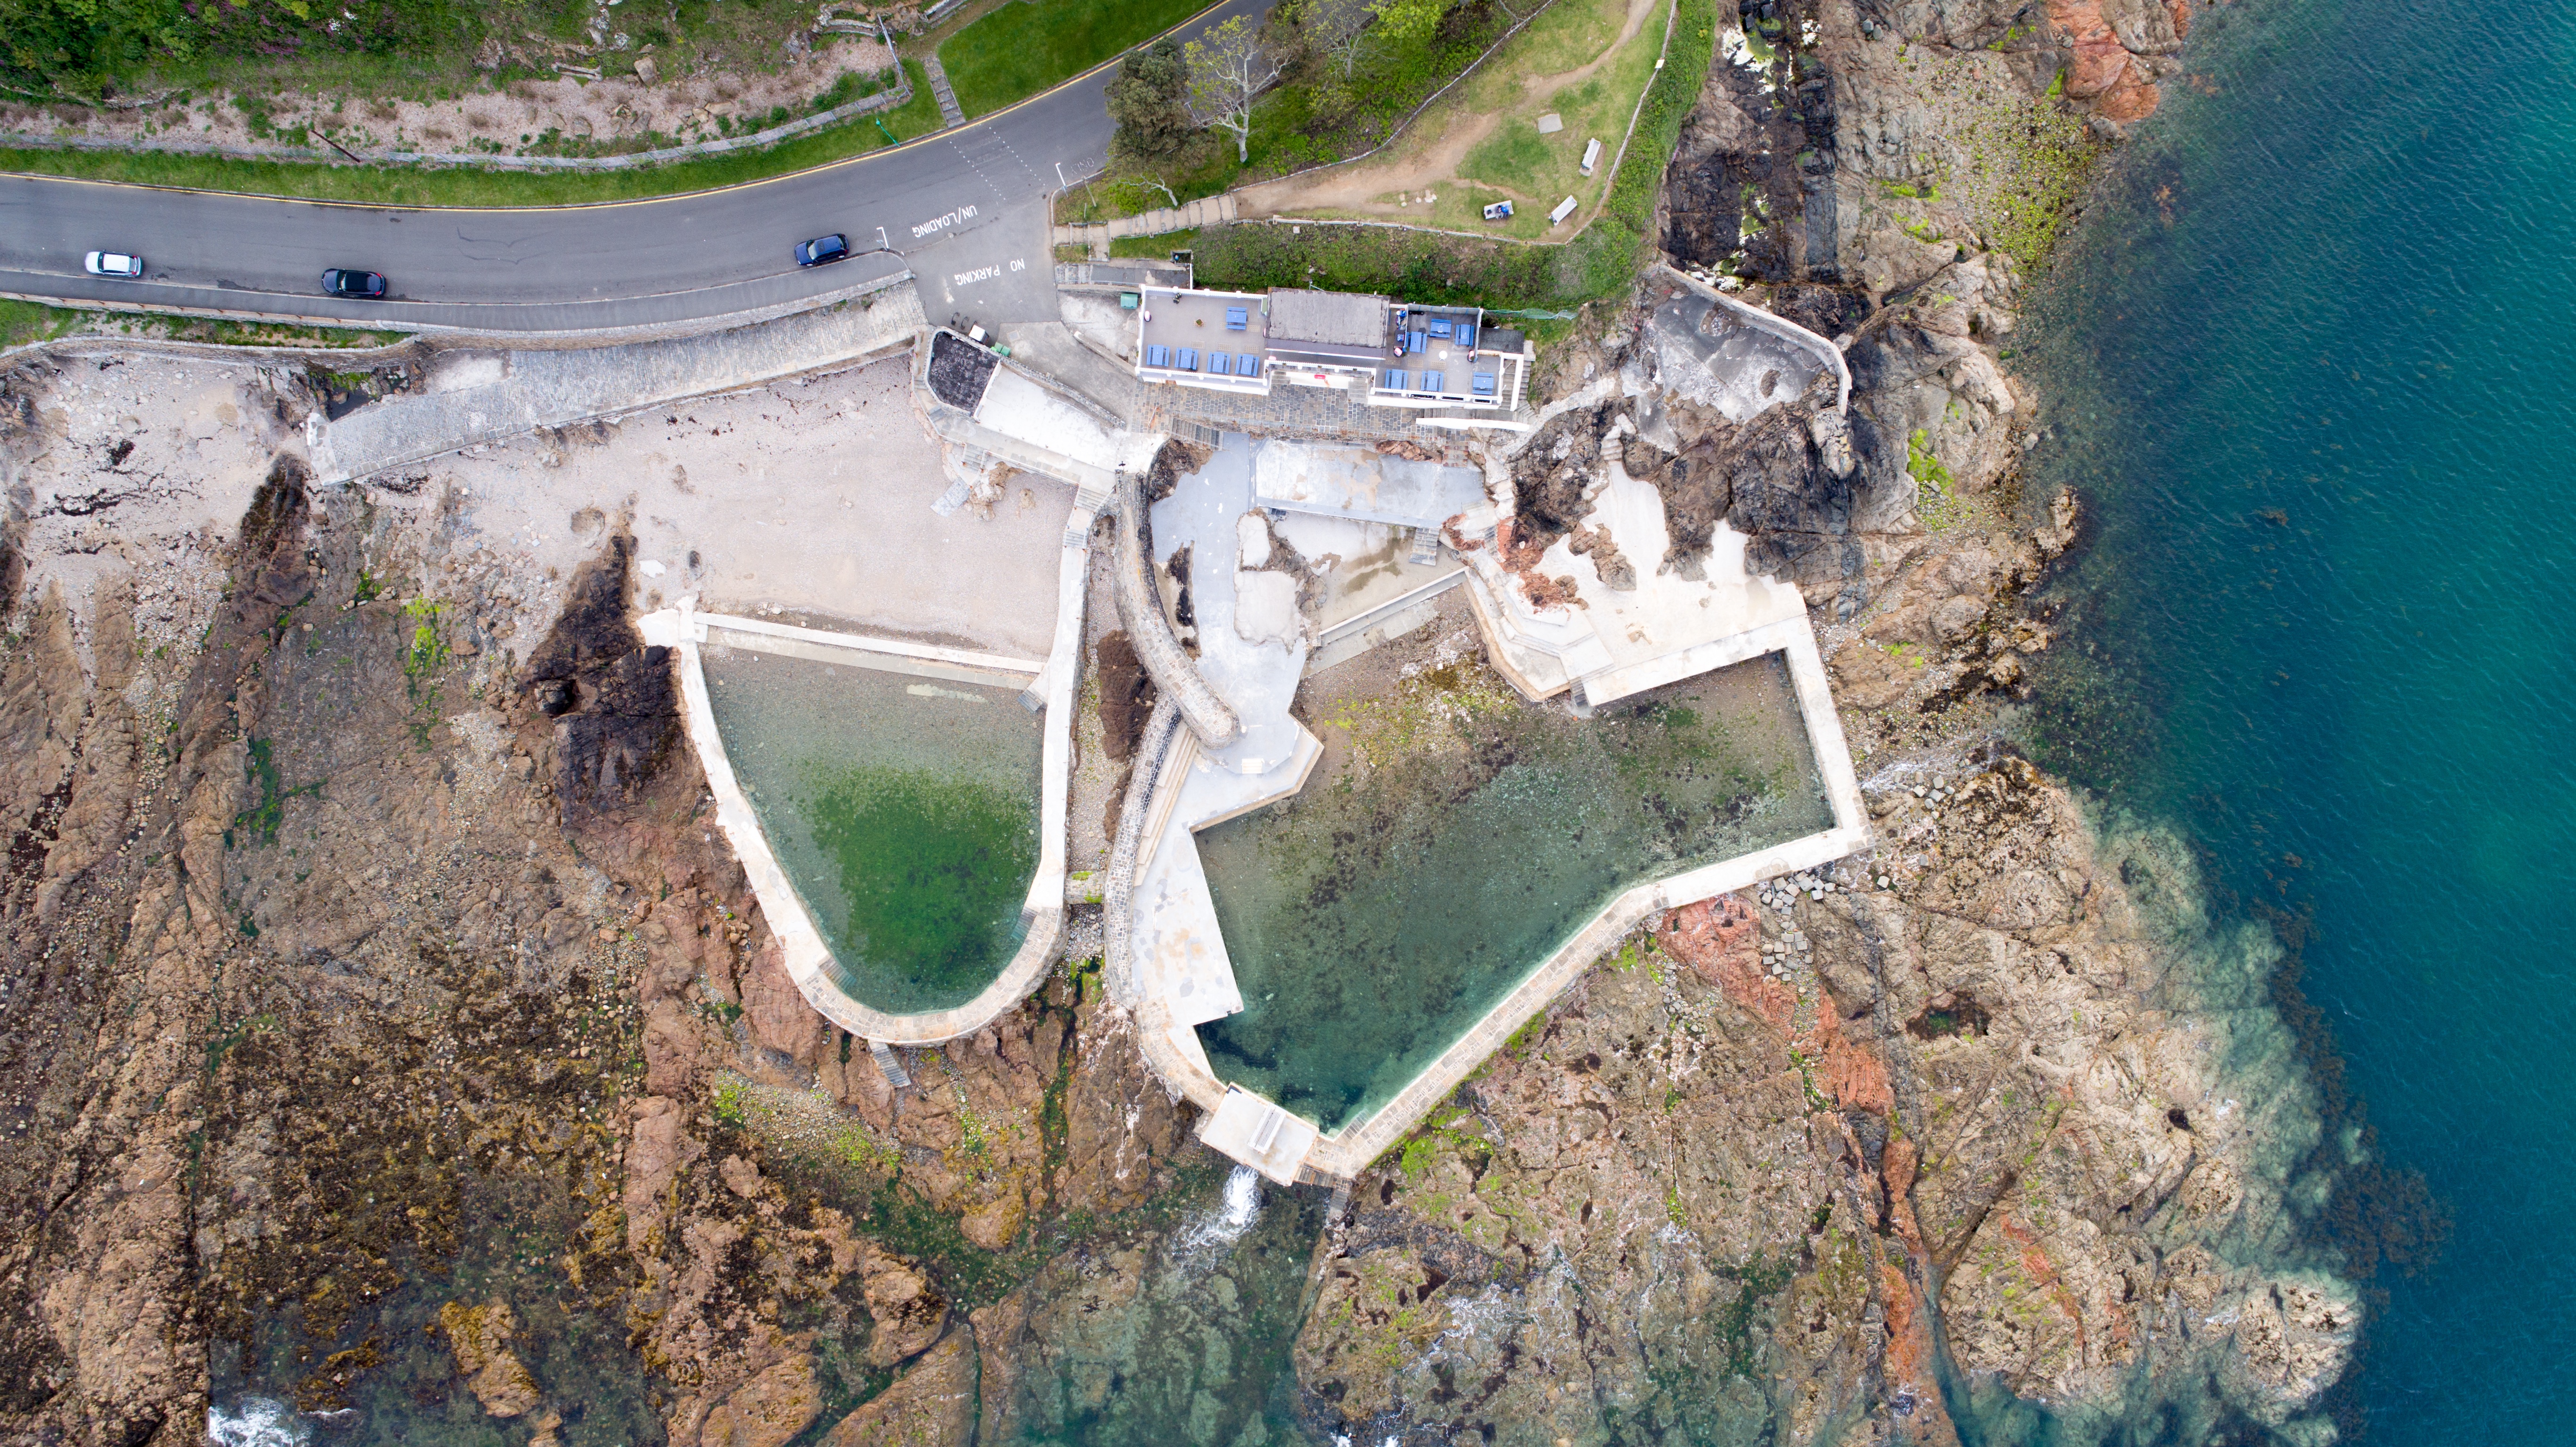
reservoir, terrain, waterway, infrastructure, aerial photography, geological phenomenon